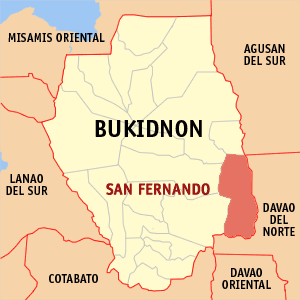
San Fernando est une municipalité de la province de Bukidnon, aux Philippines.